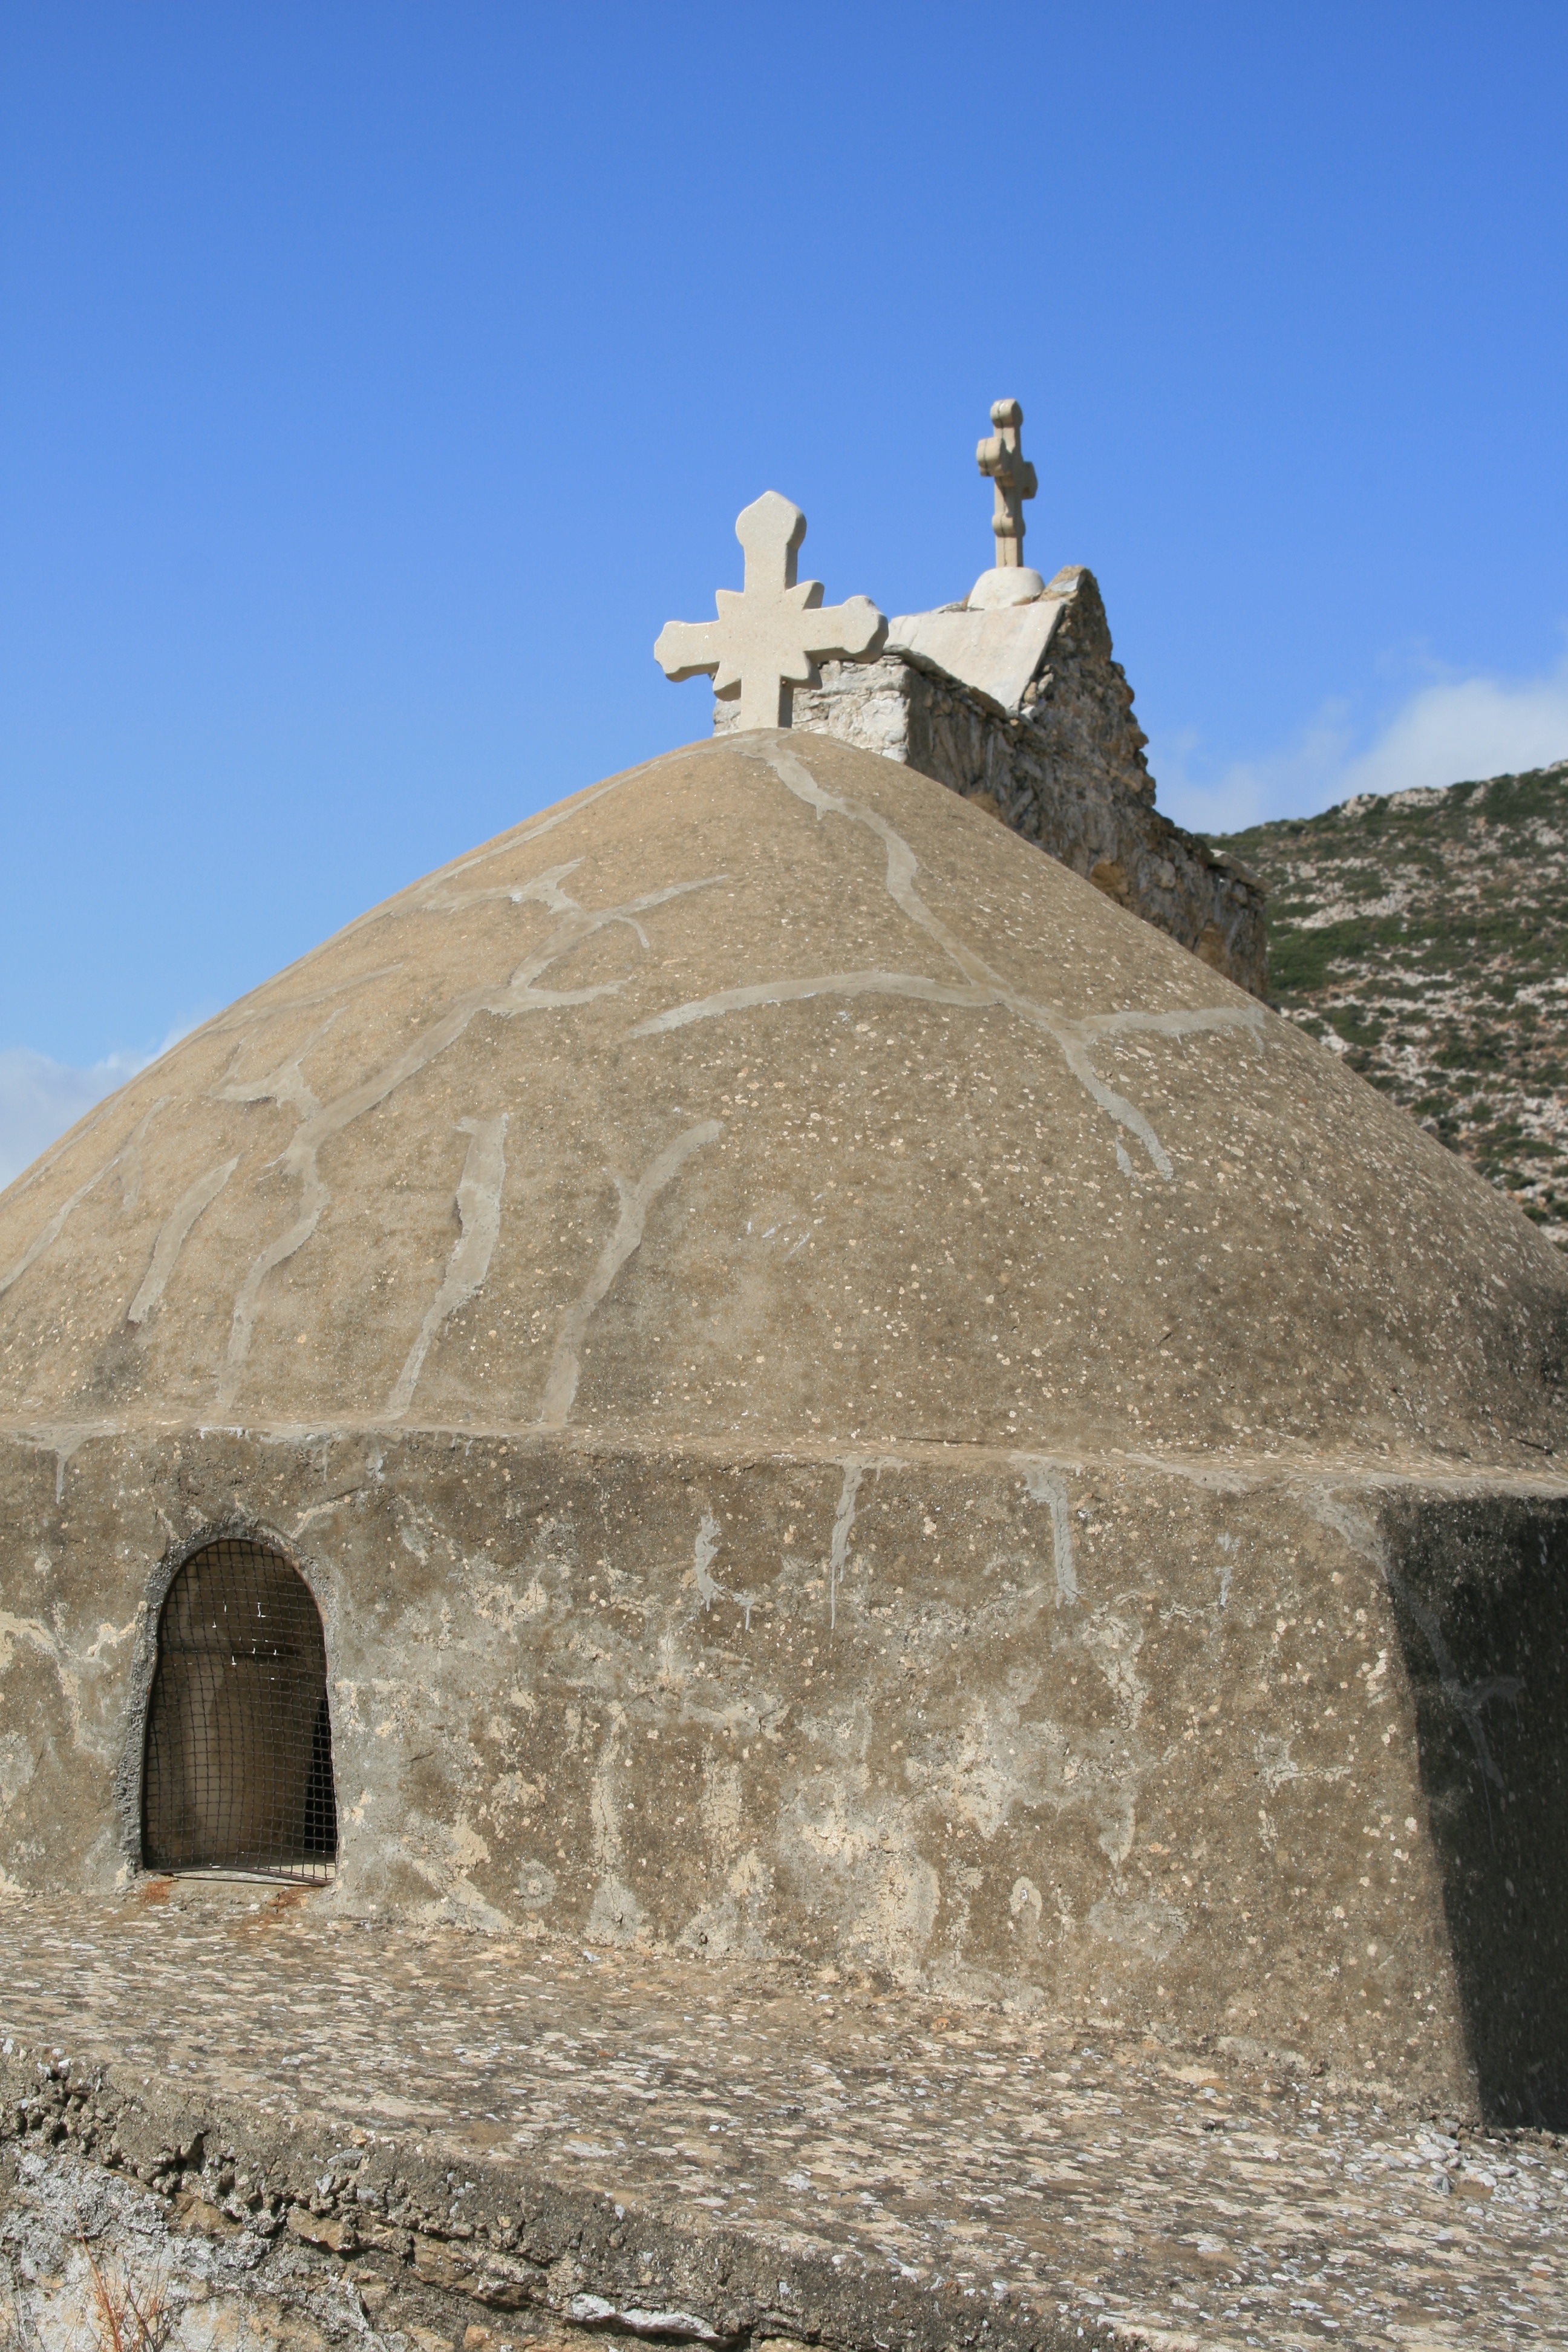
rock, architecture, monument, pyramid, landmark, fortification, temple, ruins, greece, paros, monuments, the old town, archaeological site, historic site, ancient history